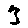
Label: 3